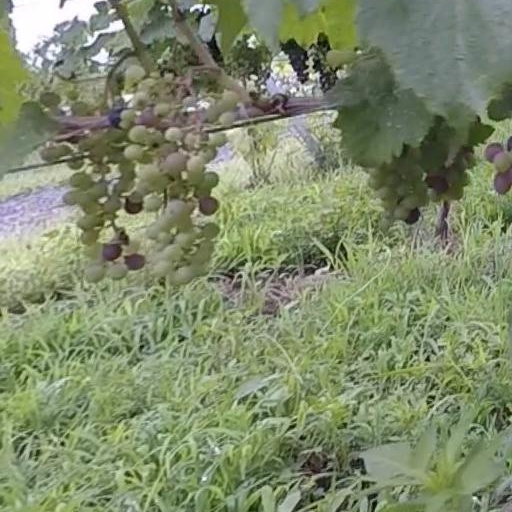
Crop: grape